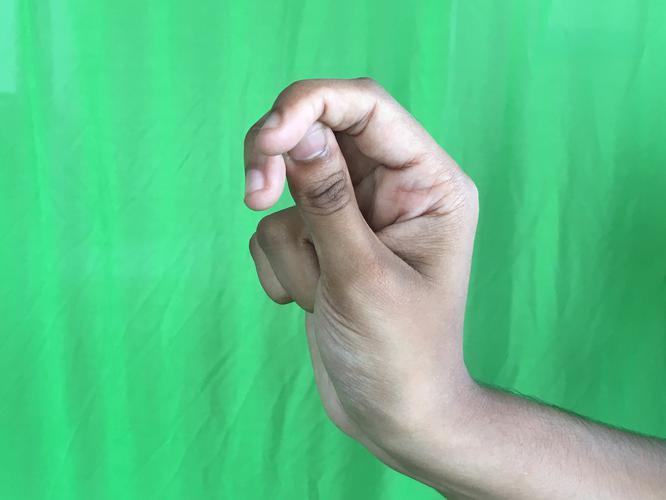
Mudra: Katakamukha_2
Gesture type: single_hand